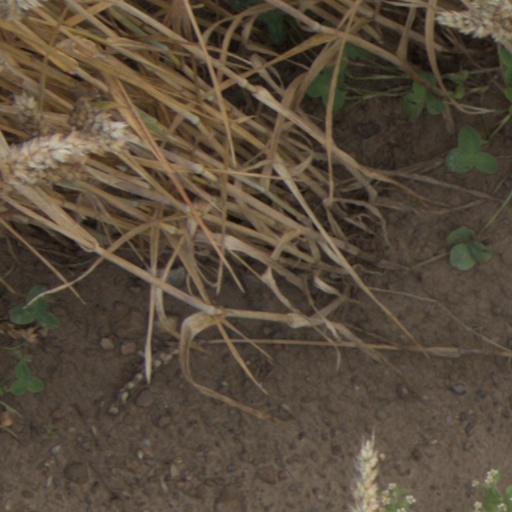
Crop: wheat